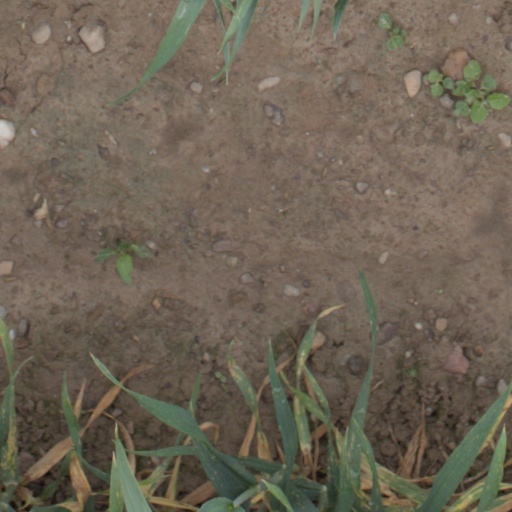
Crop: wheat